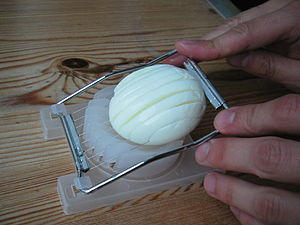
Æggedeler
En æggedeler i brug
En æggedeler er et køkkenredskab som kan skære hårdkogte æg i stykker. Redskabet kan også anvendes til at skive andre bløde råvarer så som svampe eller jordbær.